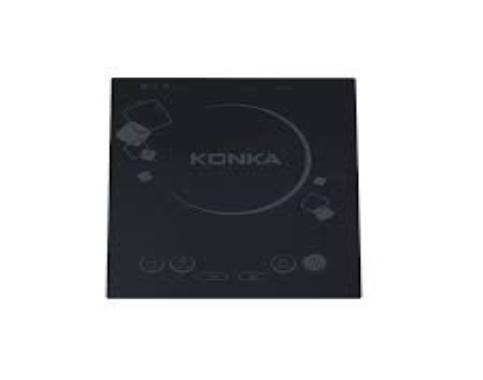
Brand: Konka
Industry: Electronic